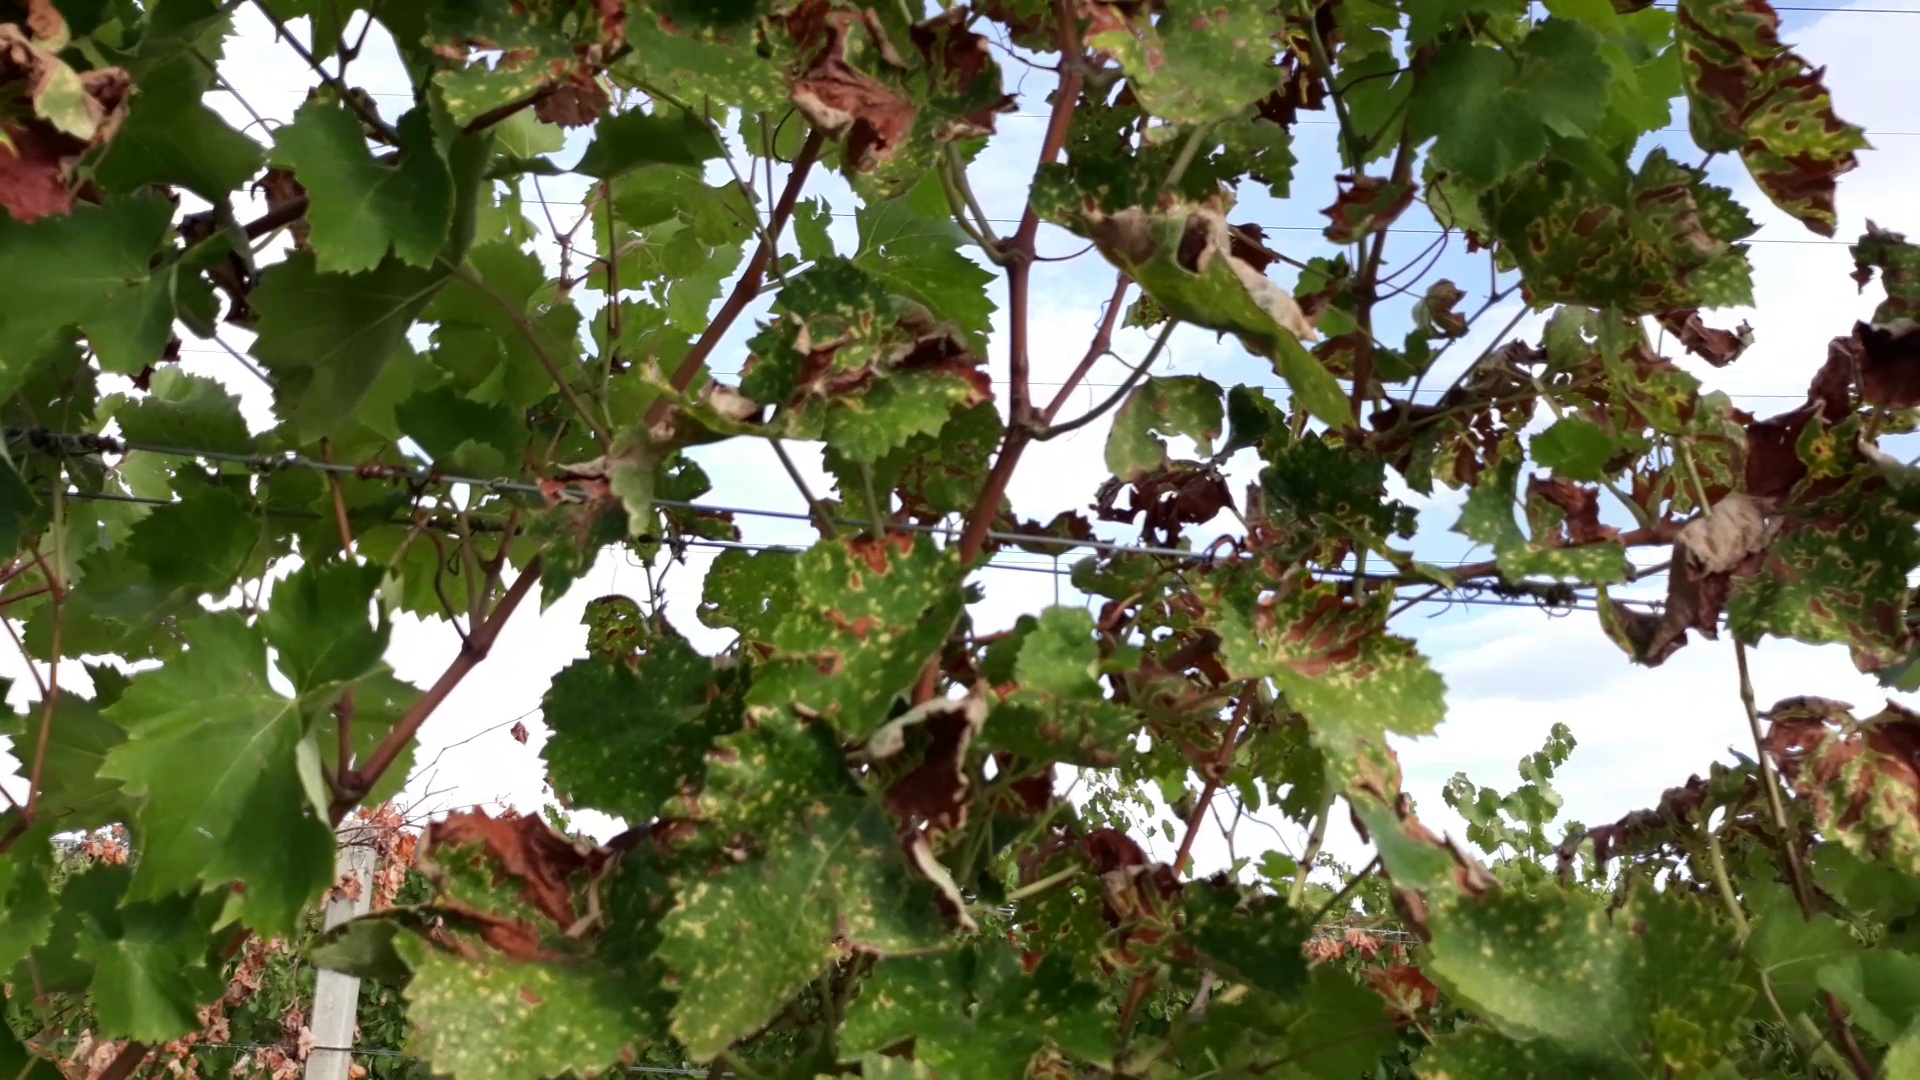
Label: esca